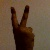
The image shows a hand gesture representing the number 2 in Indian Sign Language.